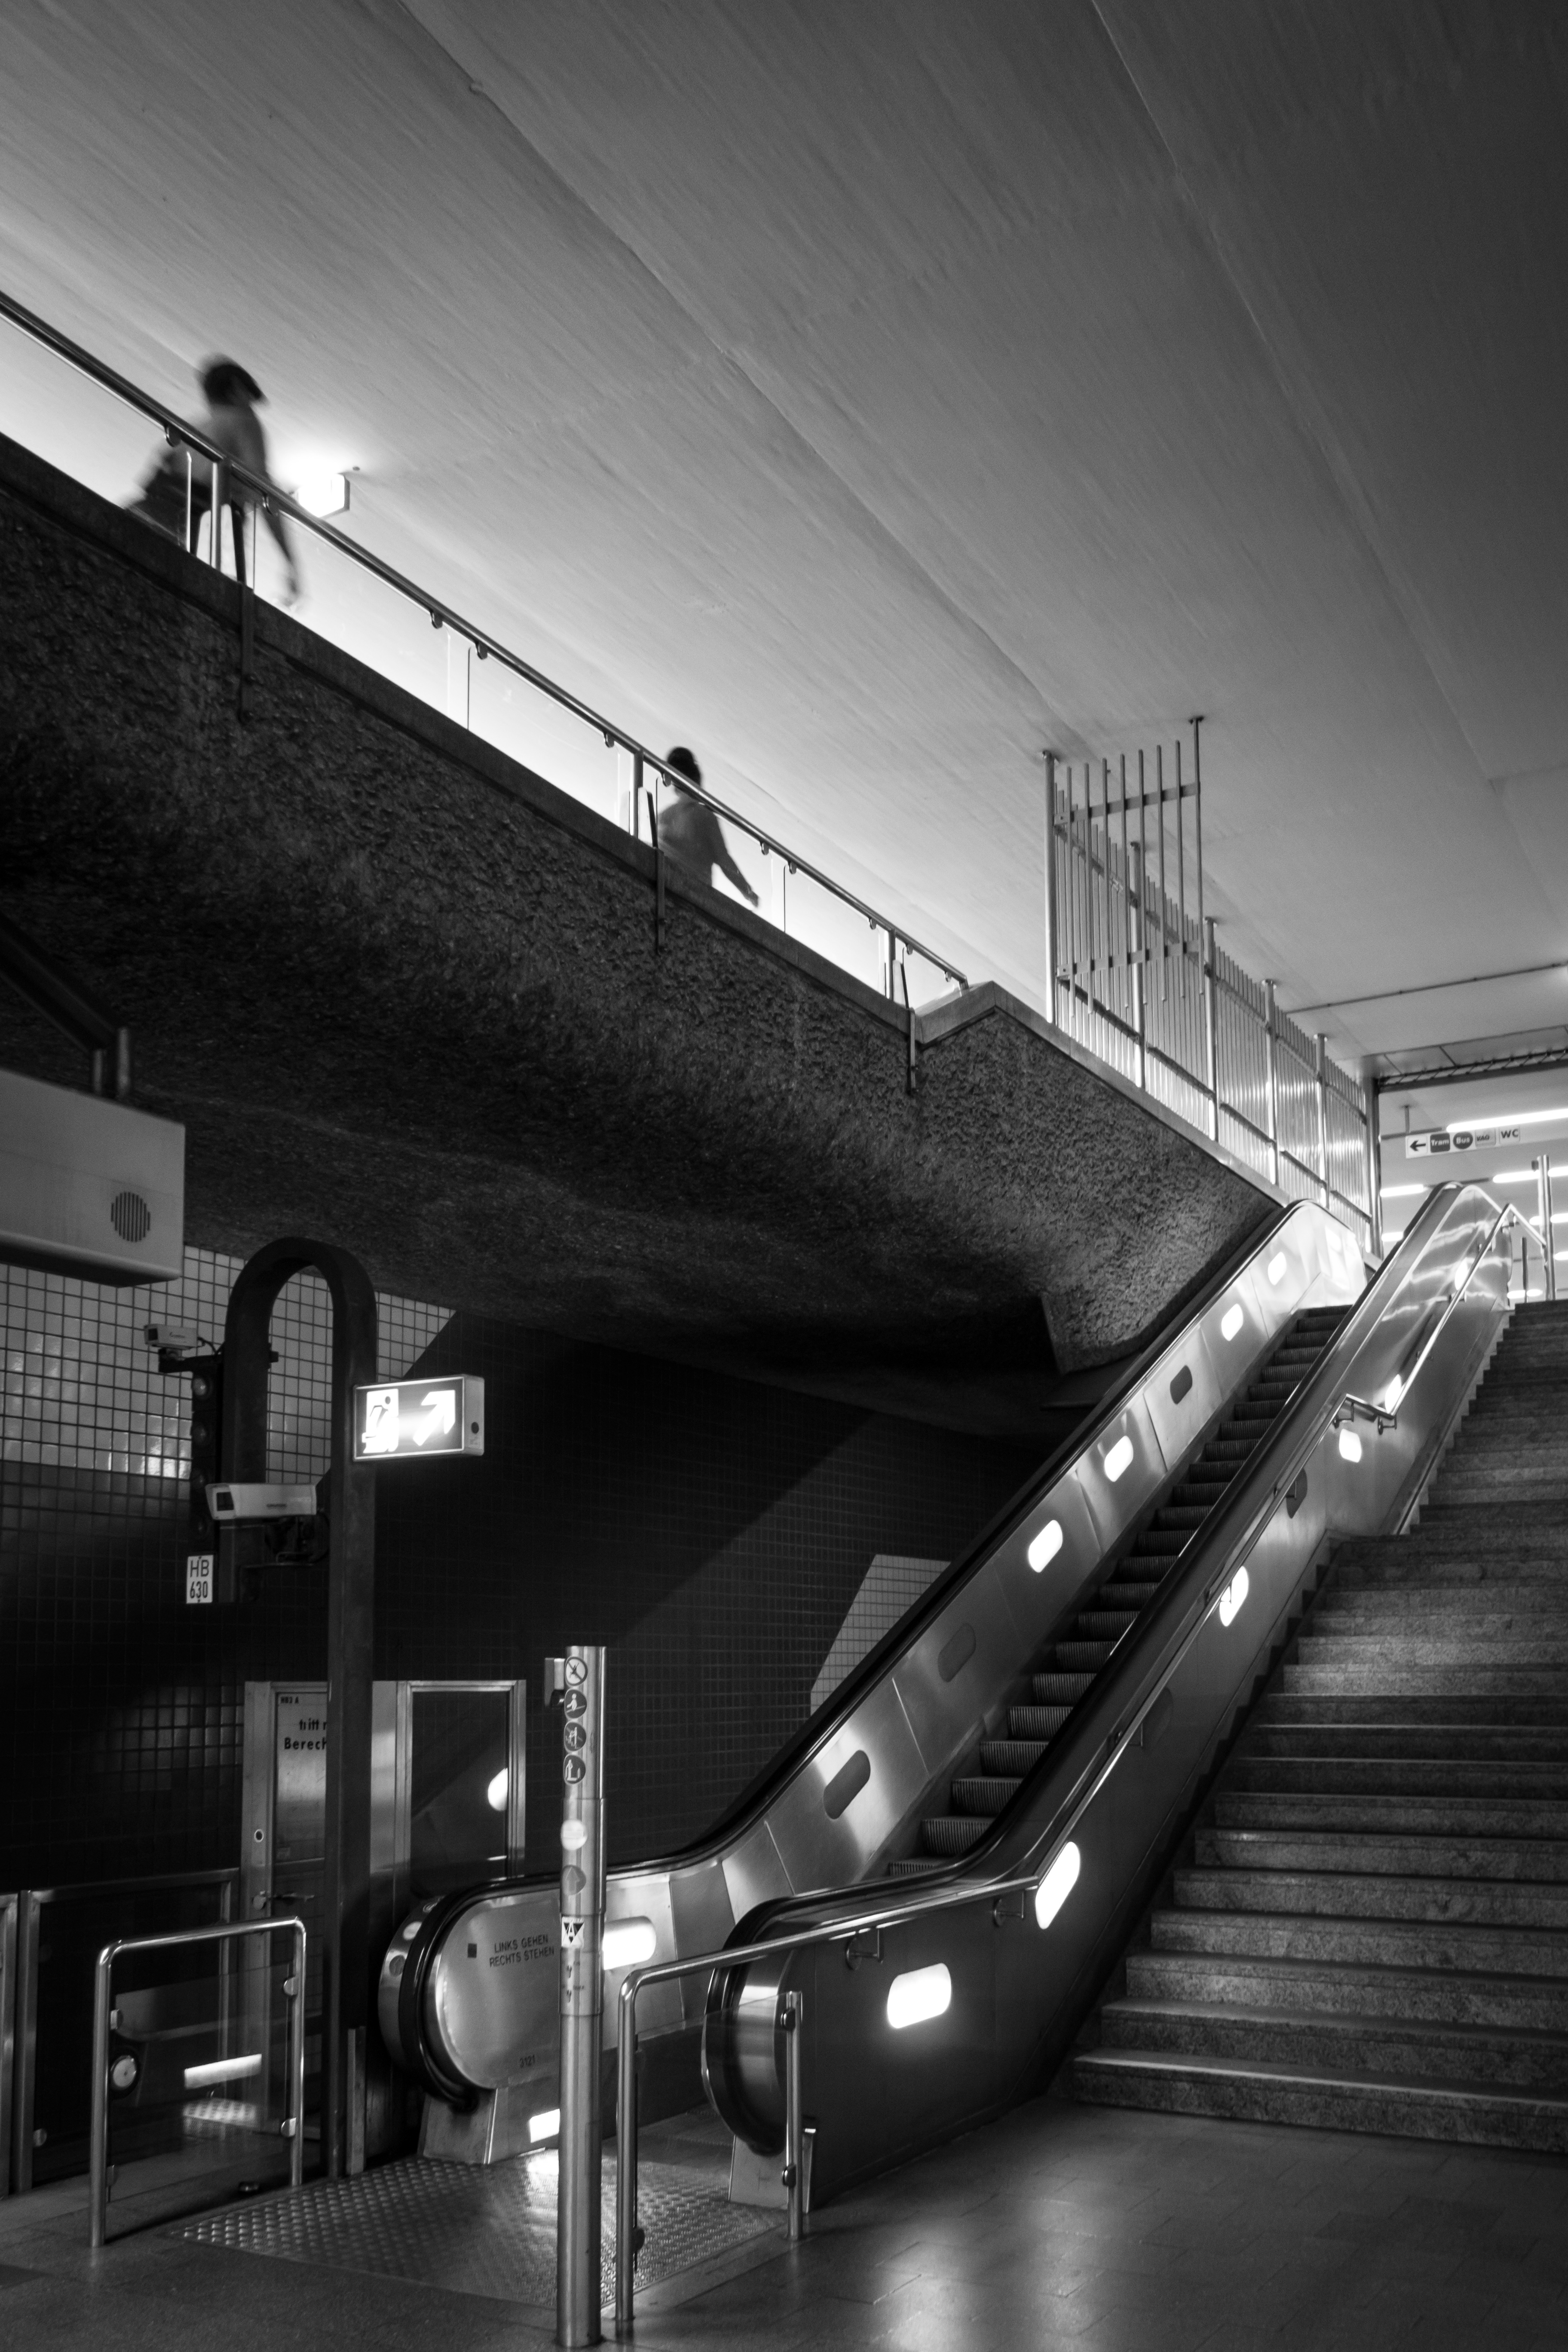
light, black and white, road, white, street, night, photography, escalator, underground, line, darkness, black, monochrome, lighting, above, stairs, infrastructure, shape, sonystreetphotographer, monochrome photography, film noir